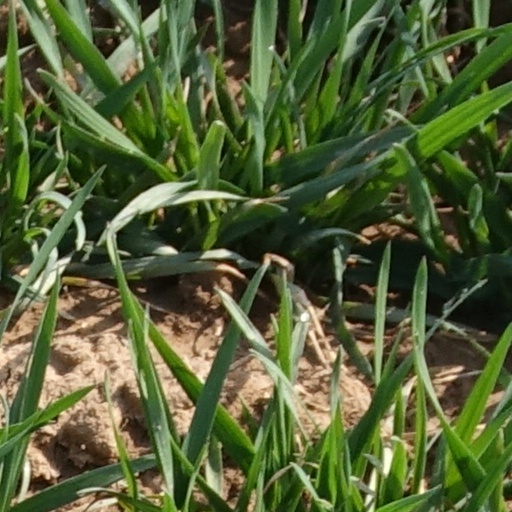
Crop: wheat